Jon Havelock

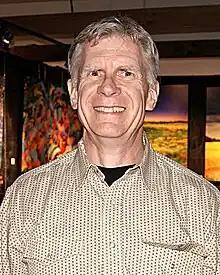
Jonathan Havelock in 2011

Jonathan Niles Havelock is a former politician who served as an MLA and provincial Cabinet Minister from Alberta, Canada.